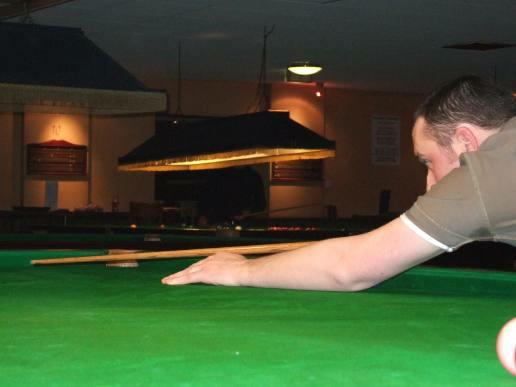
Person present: Yes